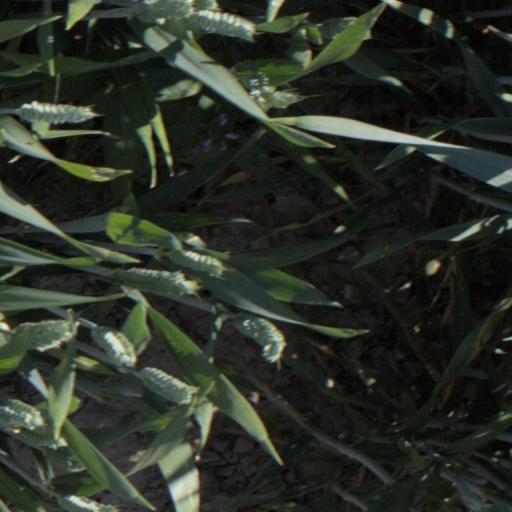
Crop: wheat